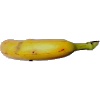
Label: Banana Lady Finger 1